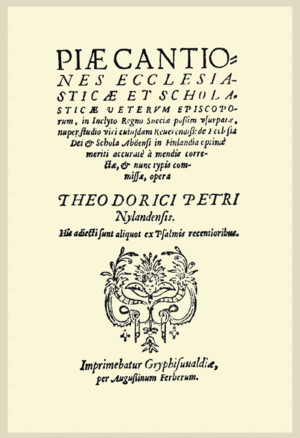
Good King Wenceslas est un célèbre chant de Noël anglais qui raconte l'histoire d'un roi de Bohême bravant le froid de l'hiver pour offrir l'aumône à un paysan pauvre pour la Saint-Étienne. Pendant le voyage, son page est sur le point d'abandonner la lutte contre le froid mais peut néanmoins continuer son chemin en mettant ses pas dans ceux qu'a laissés le roi dans la neige. La légende est fondée sur la vie du véritable saint Venceslas de Bohême.
Piæ cantiones ecclesiasticae et scholasticae veterum episcoporum est un recueil de chants en latin médiéval publiés en 1582. Ces chants furent chantés dans les églises catholiques de Suède et de Finlande jusqu'au XIXᵉ siècle.